Danz Showdown

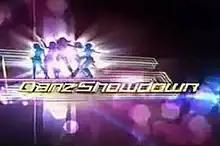
Title card

Danz Showdown is a 2010 Philippine television reality competition show broadcast by GMA Network. Hosted by Mark Herras and Izzy Trazona, it premiered on July 5, 2010. The show concluded on October 1, 2010, with a total of 65 episodes.